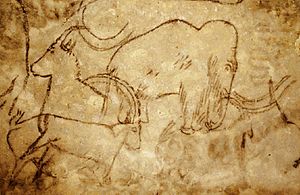
Forhistoriske fundsteder og hulemalerier i Vézèredalen / Vigtige lokaliteter i området
Forhistoriske fundsteder og hulemalerier i Vézèredalen er en samling fund efter menneskelig aktivitet i paleolittisk tid, ca. 40.000 år tilbage i tiden. Vézèredalen ligger langs floden Vézère i Aquitaine i det sydlige Frankrig.